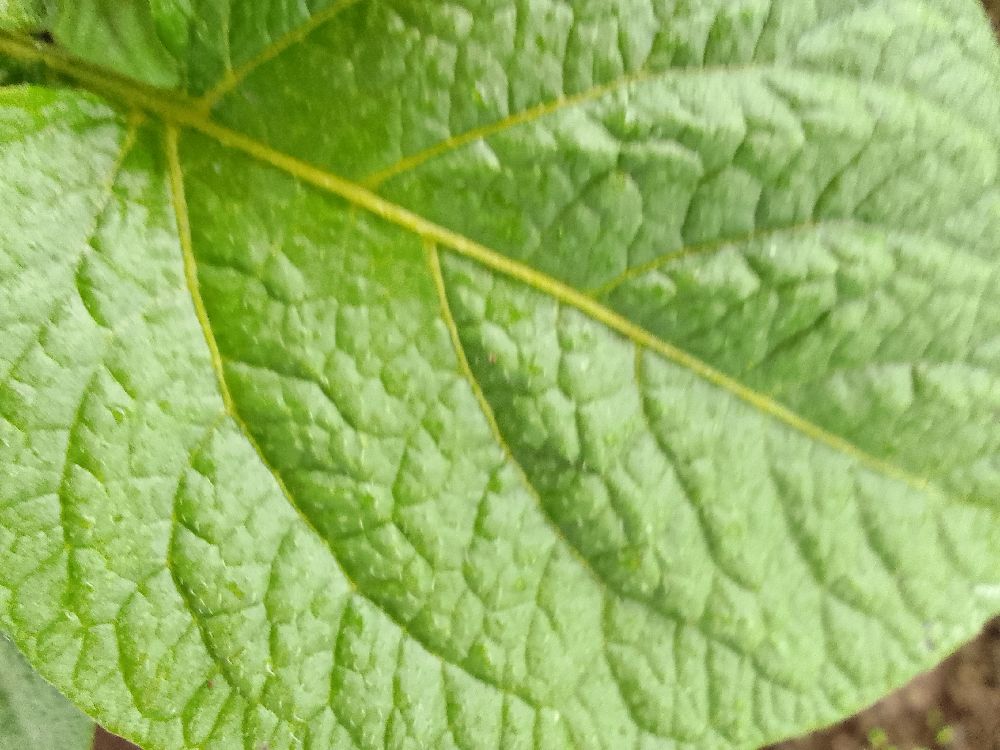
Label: Healthy